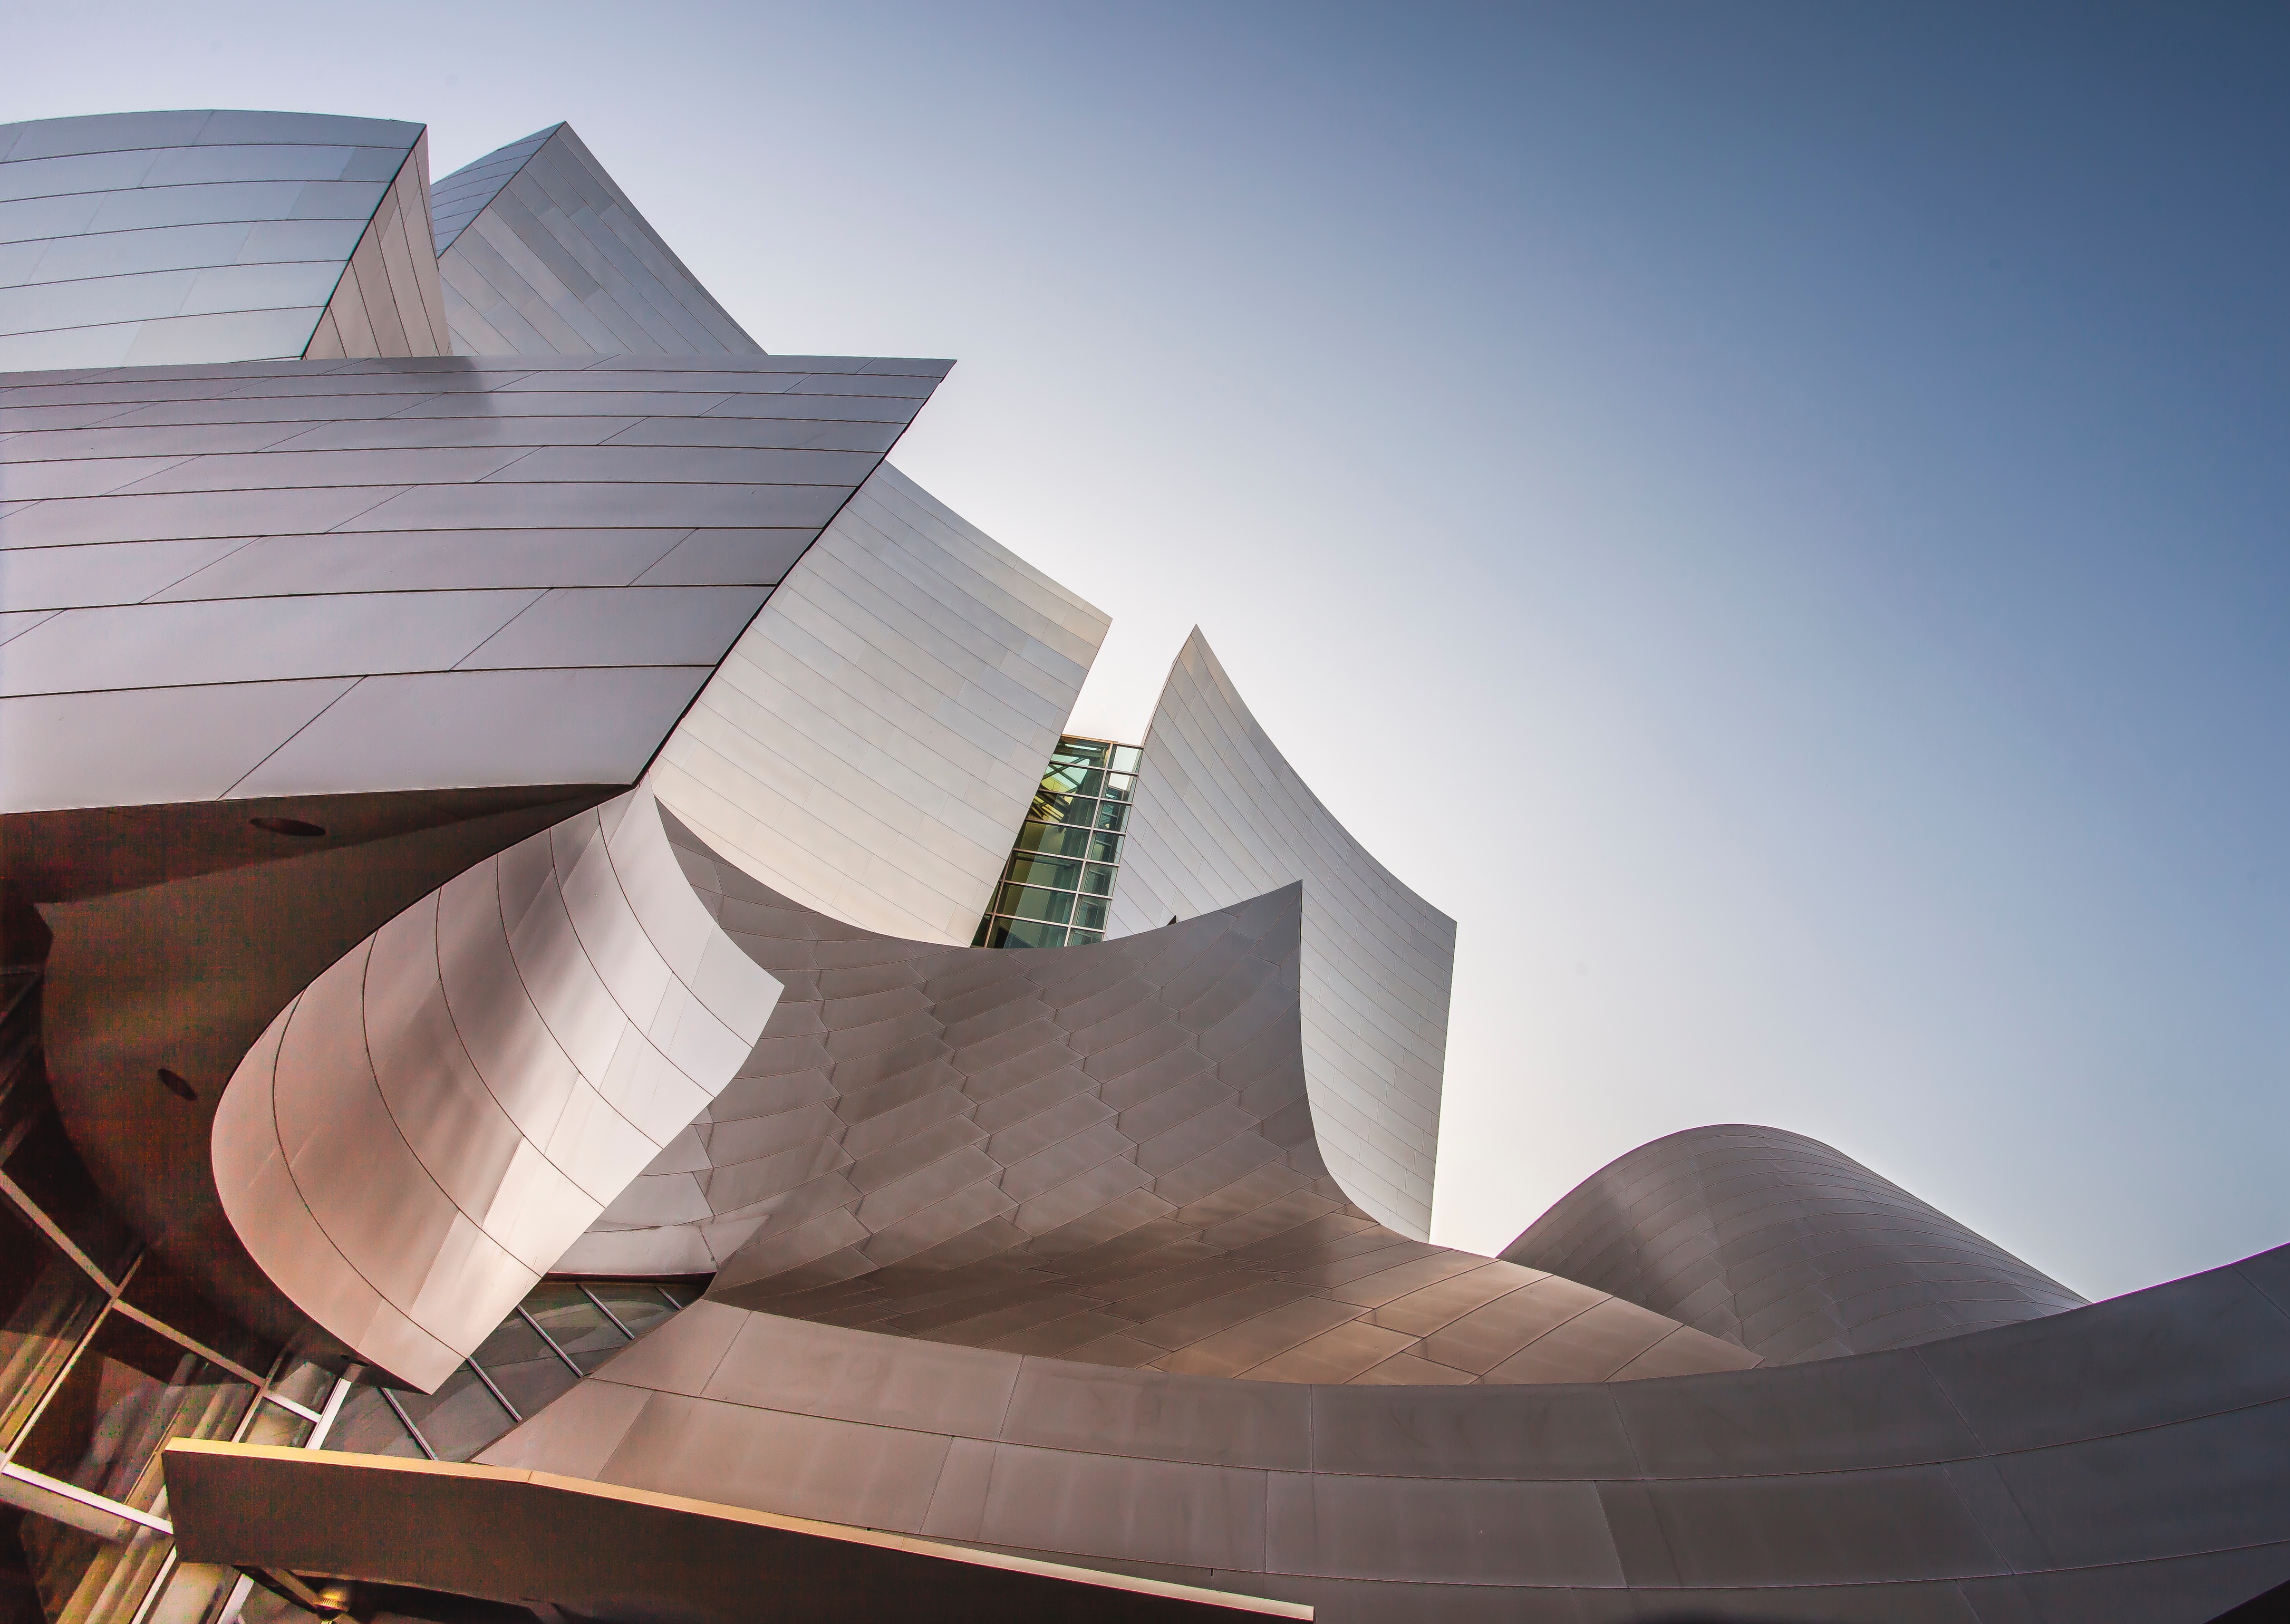
architecture, building, curve, opera house, metal, facade, professional, tourist attraction, daylighting